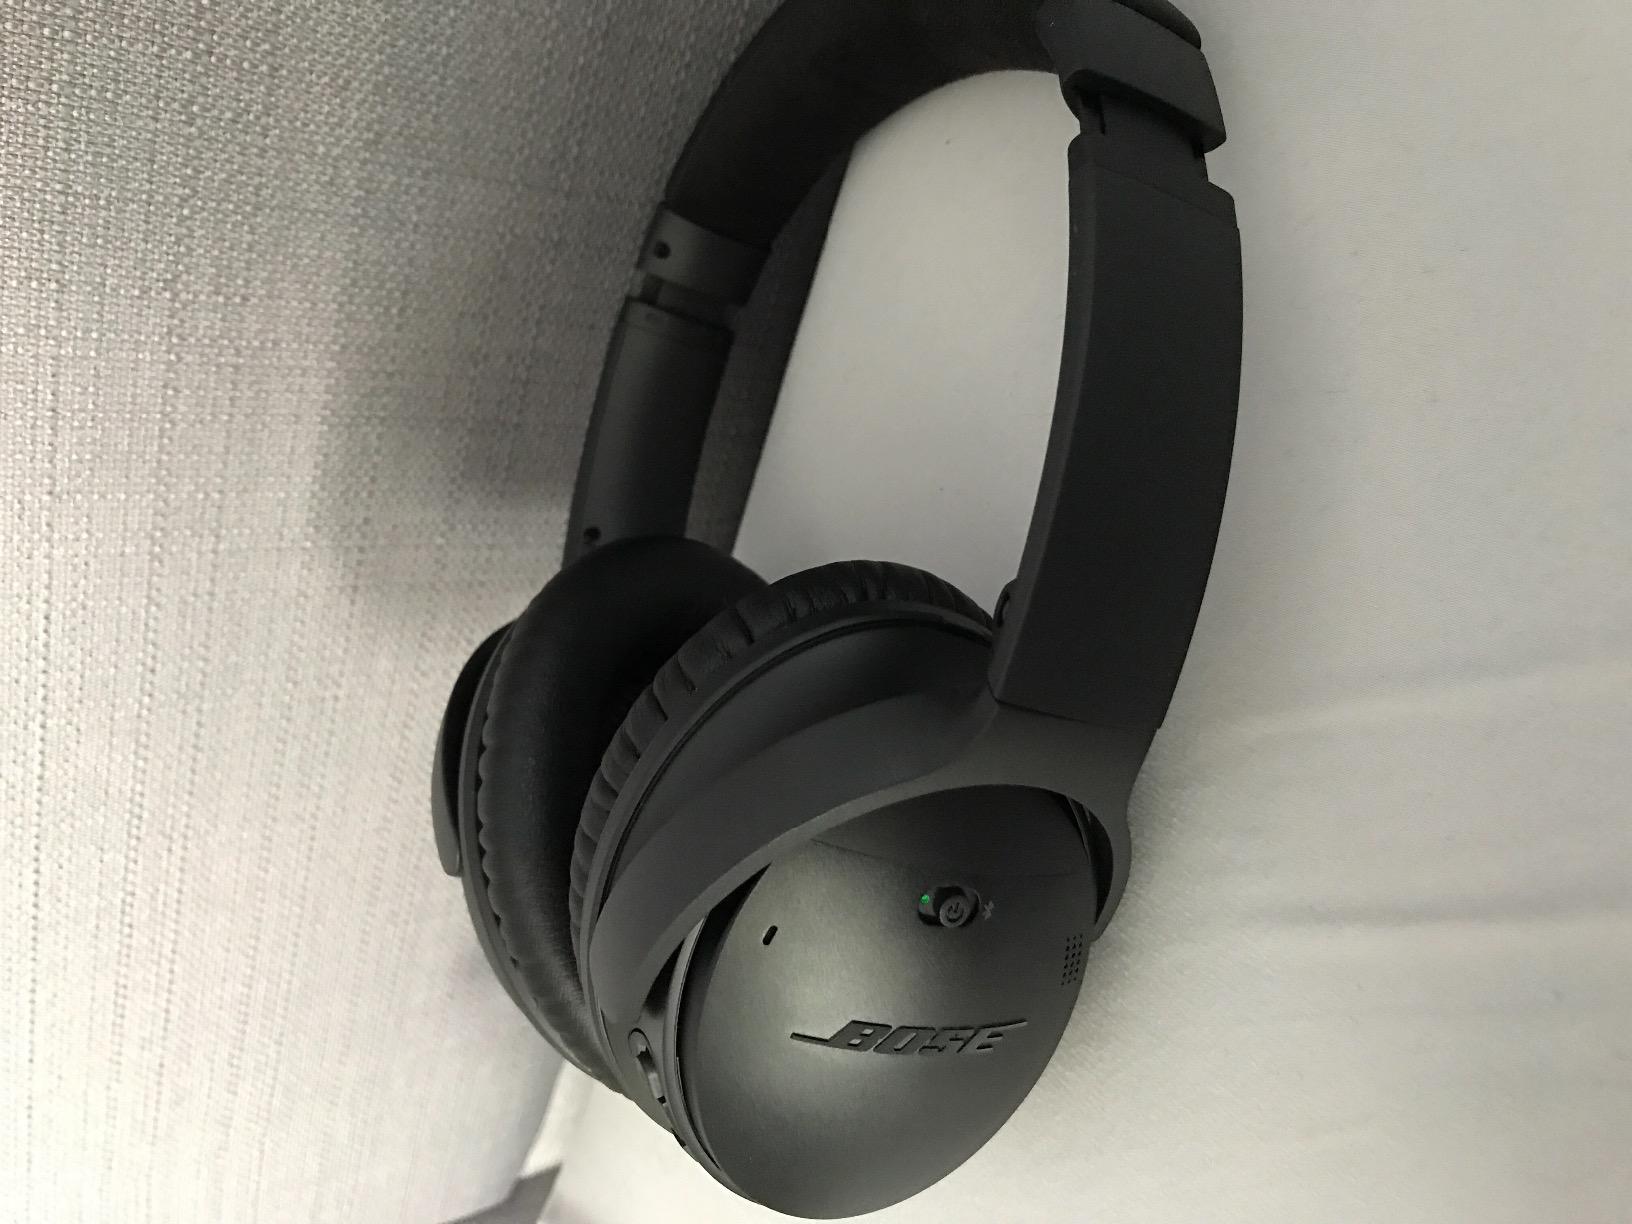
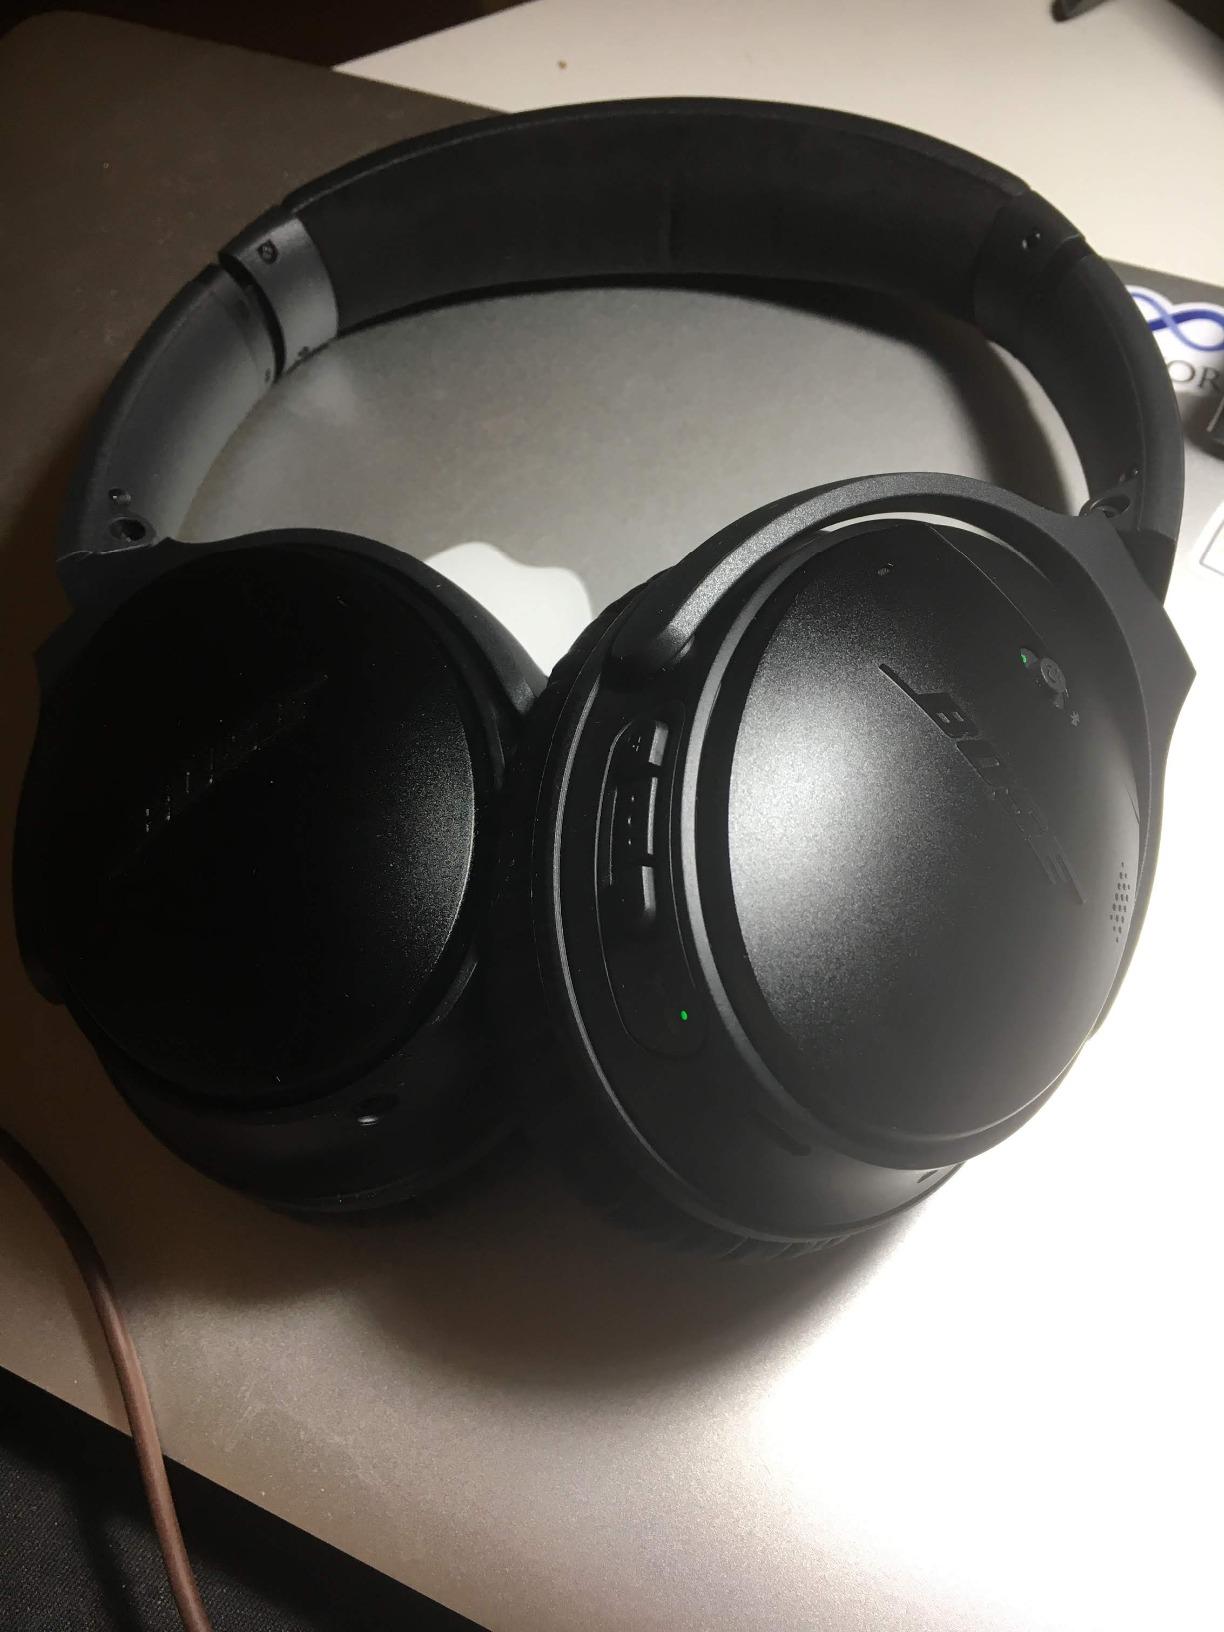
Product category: headphones
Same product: yes